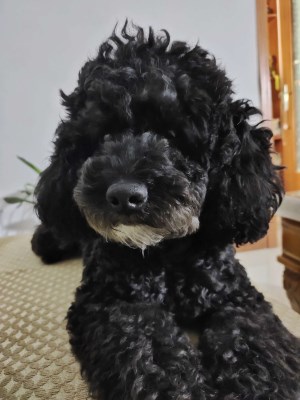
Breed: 2925-n000114-toy_poodle